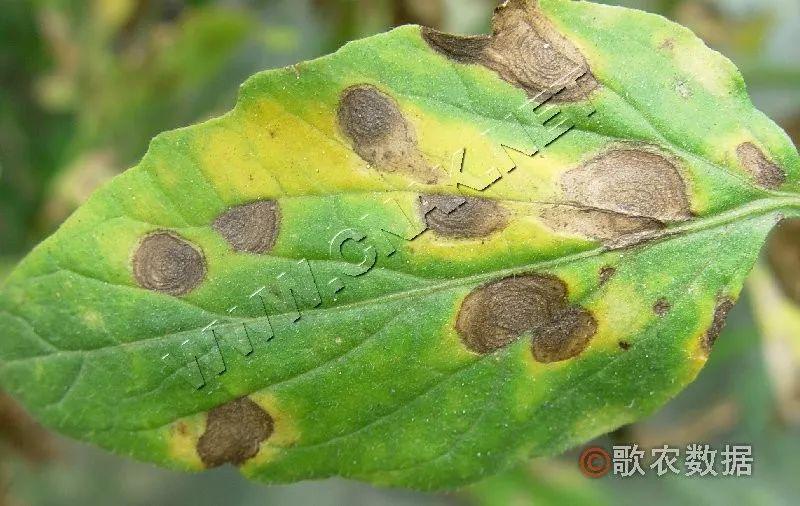
Plant: Tomato
Disease: tomato early blight